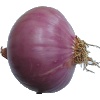
Label: Onion Red Peeled 1